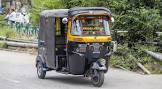
Vehicle type: Auto Rickshaws